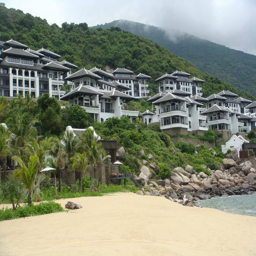
a view from the beach within the resort .